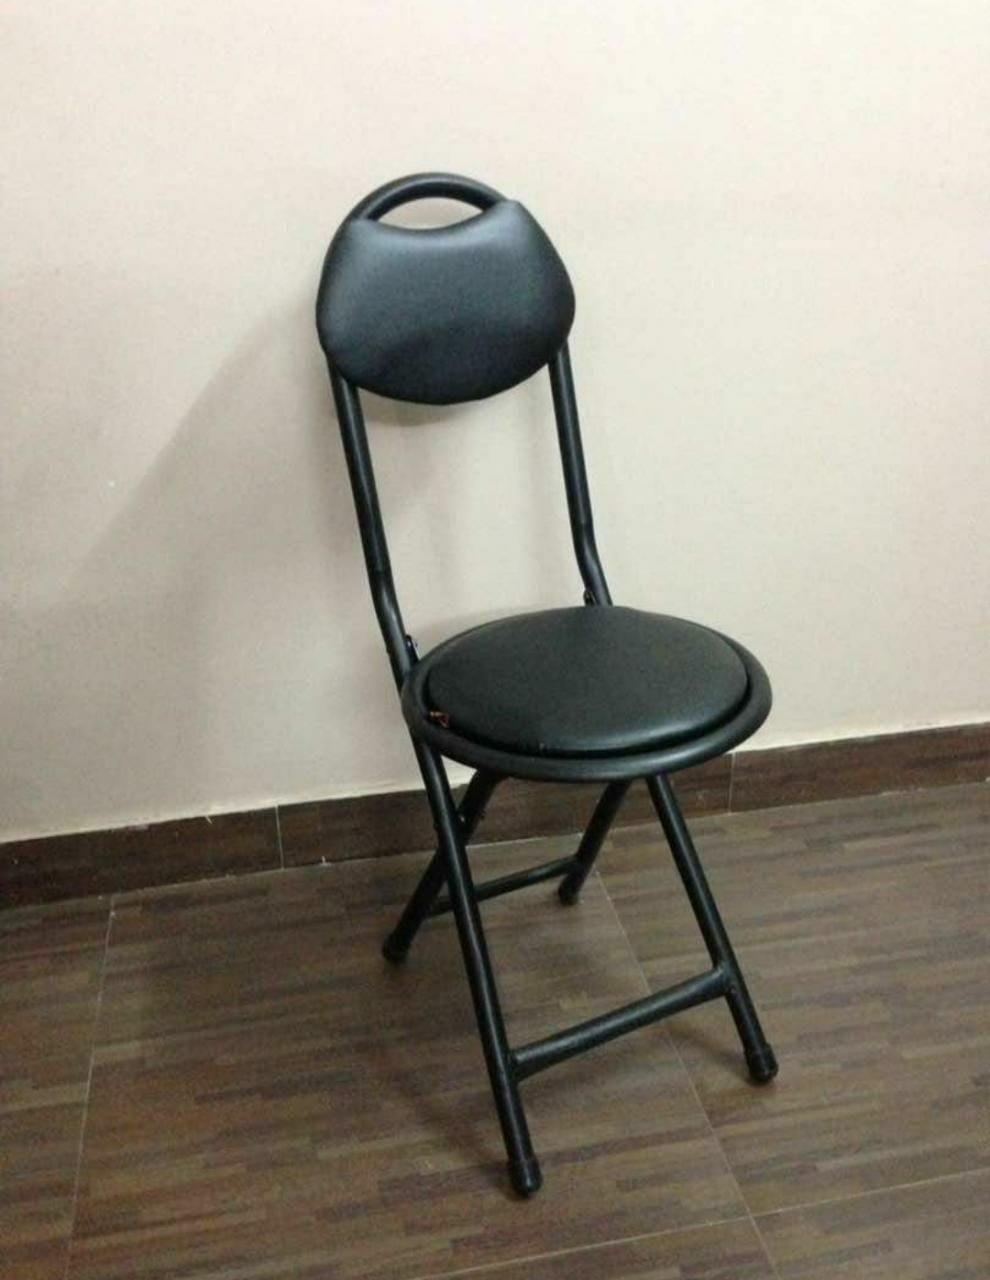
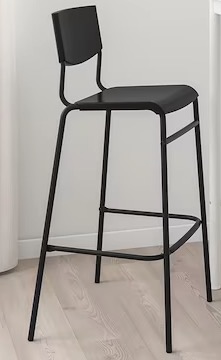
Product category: stool
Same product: no